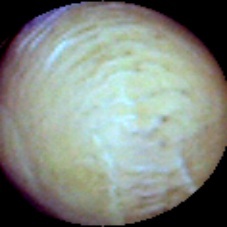
Label: Intact